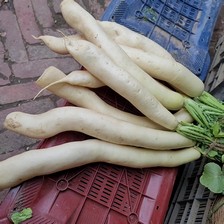
Label: others